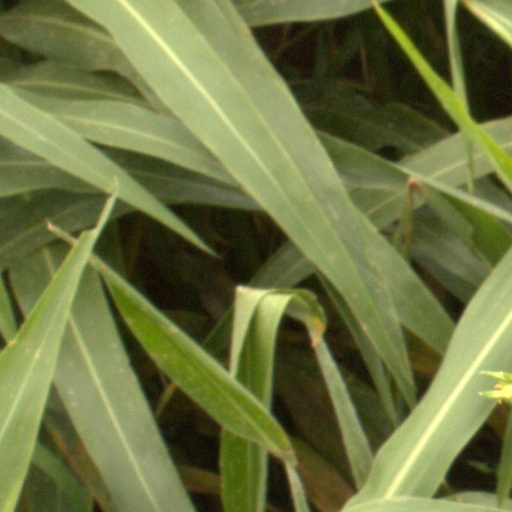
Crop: sorghum